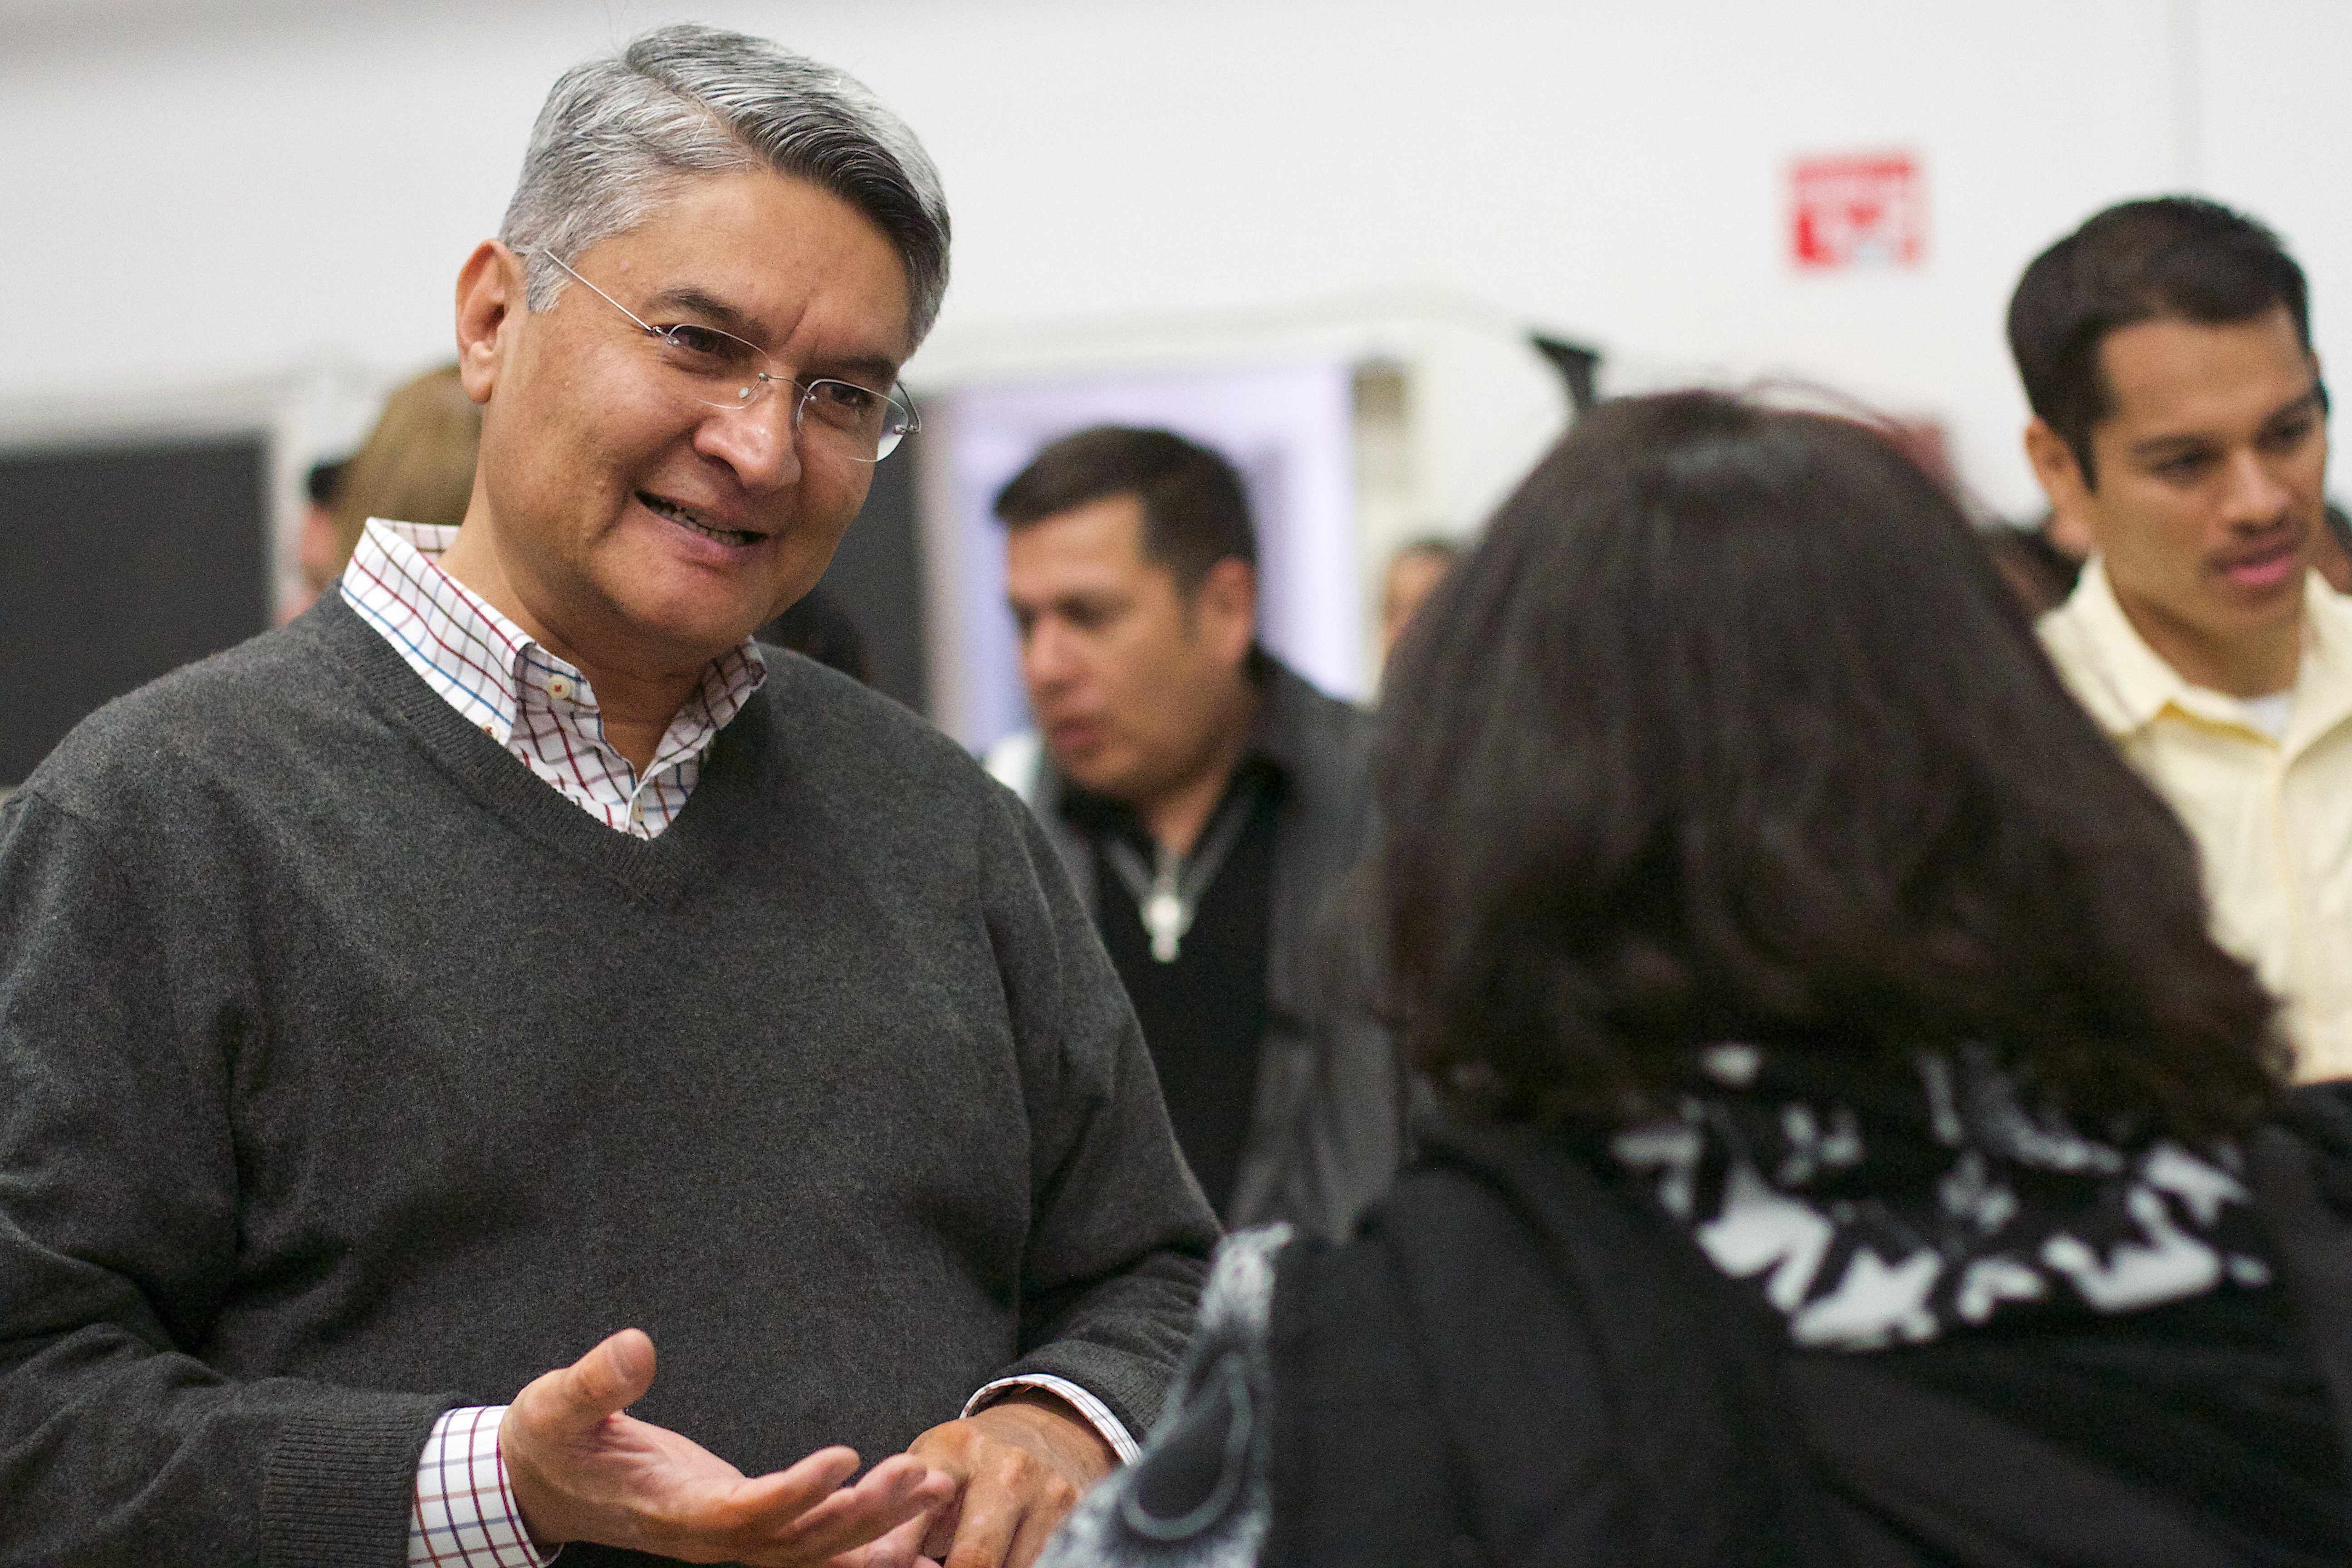
person, marriage, udgagora